Antipolo Cathedral

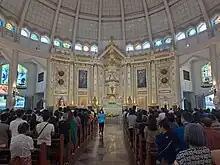
Cathedral interior and high altar in 2023

On July 26, 2021, the Catholic Bishops' Conference of the Philippines (CBCP) endorsed a petition to elevate the cathedral as an international shrine, which was approved by the Holy See's Dicastery for Evangelization on June 18, 2022. The papal decree elevating the cathedral as an international shrine was received on March 13, 2023, and took effect on March 25 (coinciding with the Feast of the Annunciation).